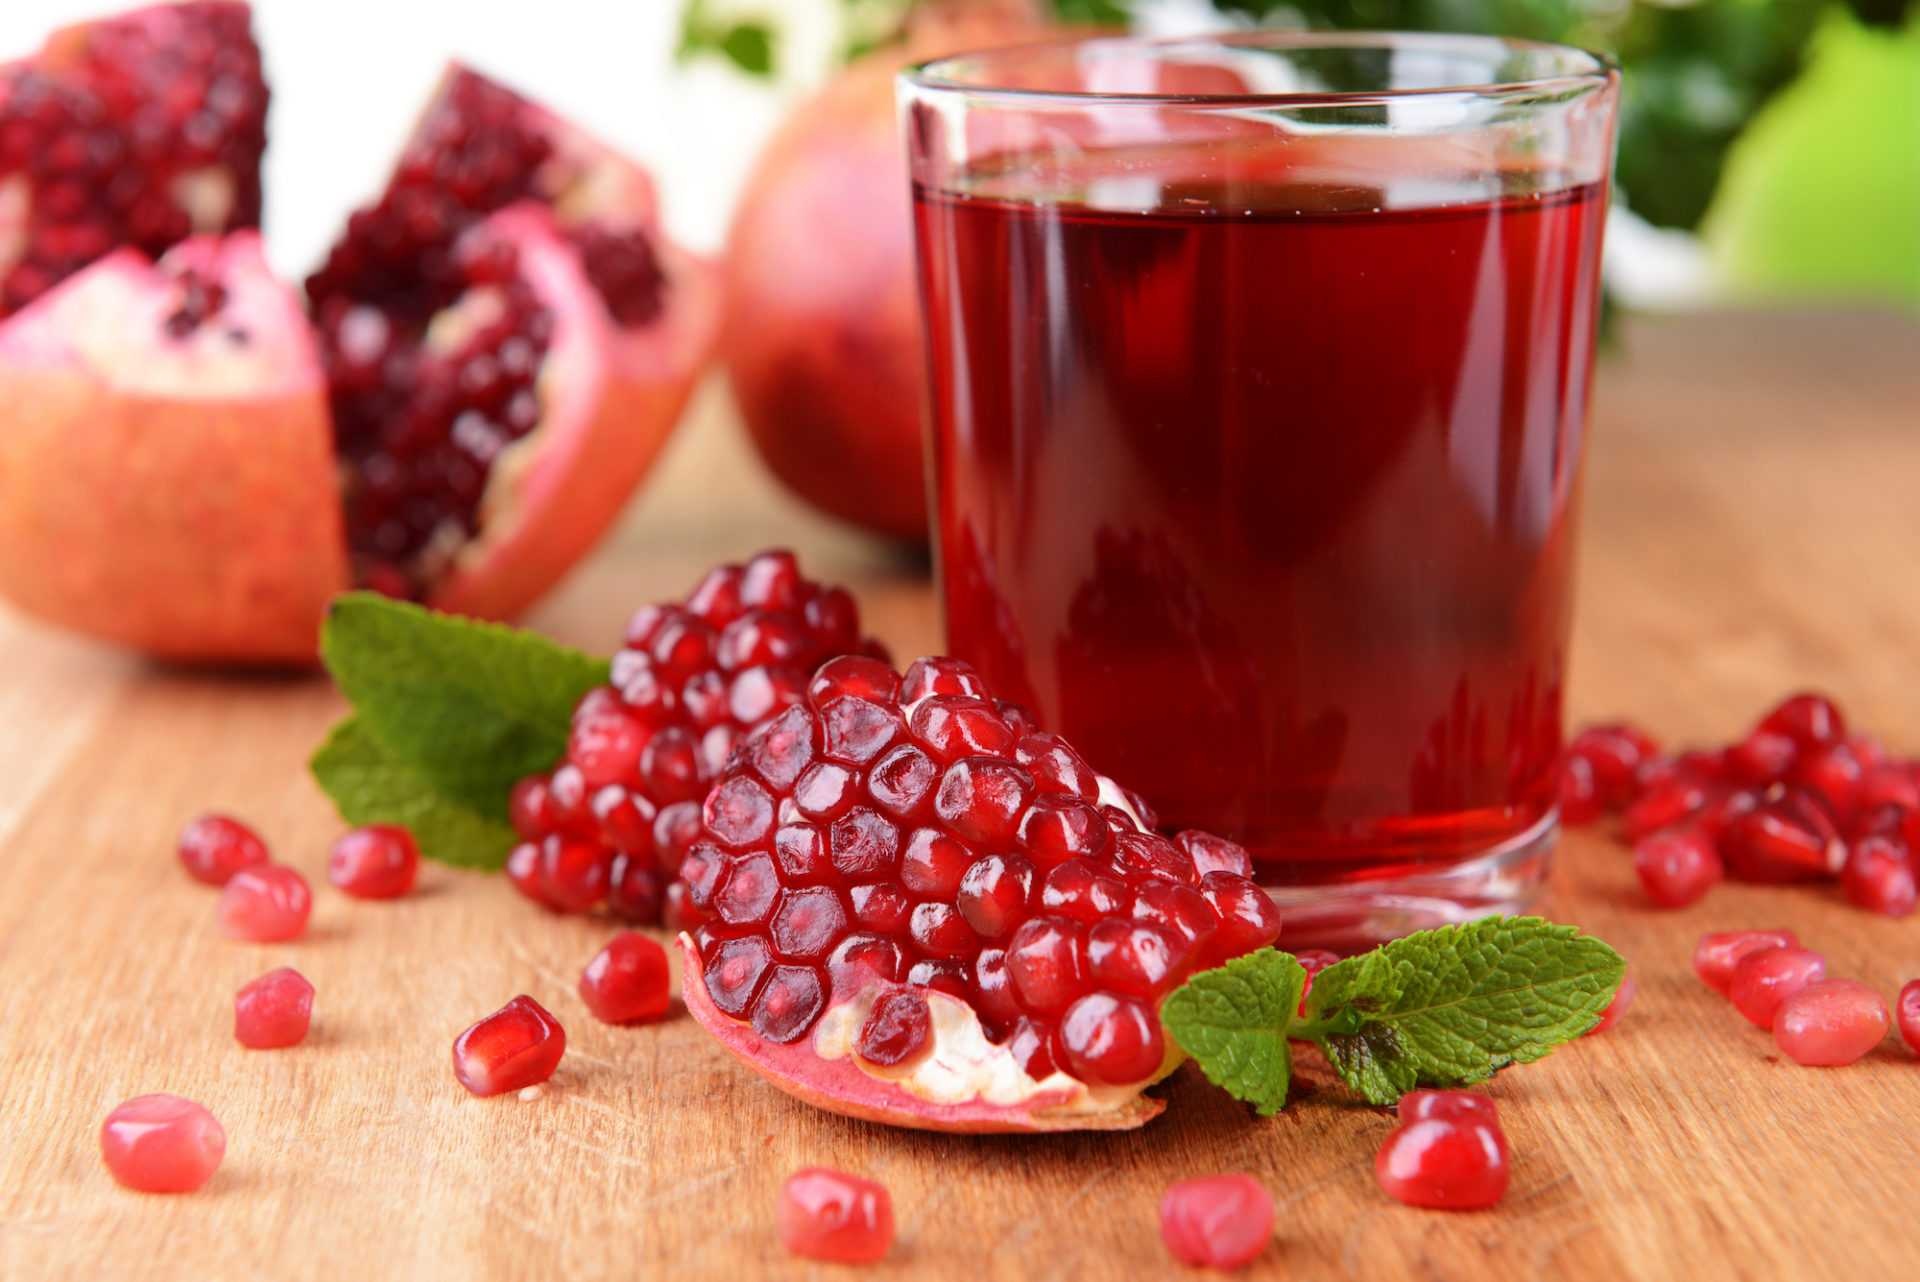
Label: Pomegranate